Priscilla Hon

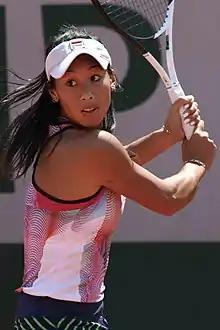
Hon at the 2022 French Open

She reached career-high WTA rankings in singles of No. 118 in October 2019, and No. 91 in doubles in April 2018.